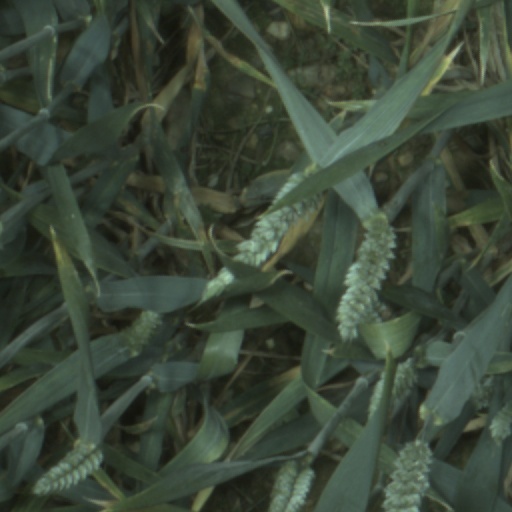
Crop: wheat